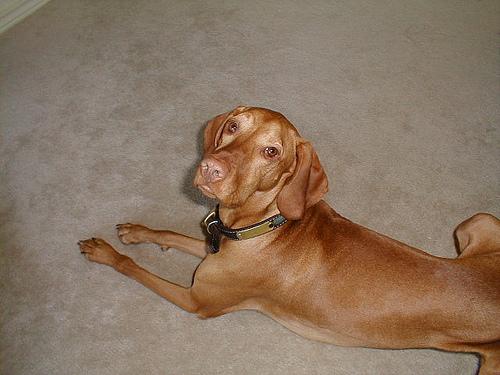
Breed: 210-n000048-vizsla